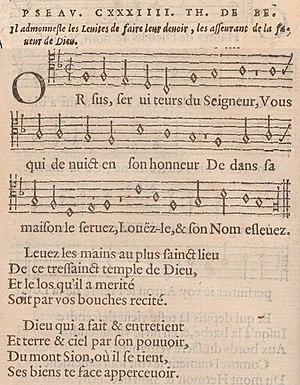
Le Psaume 134 dans le Psautier de Genève, 1565